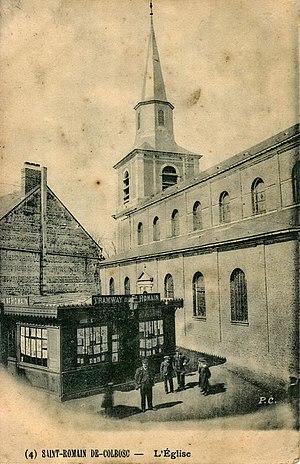
Carte postale ancienne éditée par P. C. n°4 SAINT-ROMAIN-DE-COLBOSC - L'église Vue en gros plan du kiosque de la station terminale du Tramway de Saint-Romain-de-Colbosc
Le tramway de Saint-Romain-de-Colbosc est une voie ferrée d'intérêt local française à écartement métrique sise en Seine-Inférieure qui relia, entre 1896 et 1929, la commune de Saint-Romain-de-Colbosc à la gare d'Étainhus - Saint-Romain située sur la Ligne Paris - Le Havre.